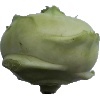
Label: Kohlrabi 1